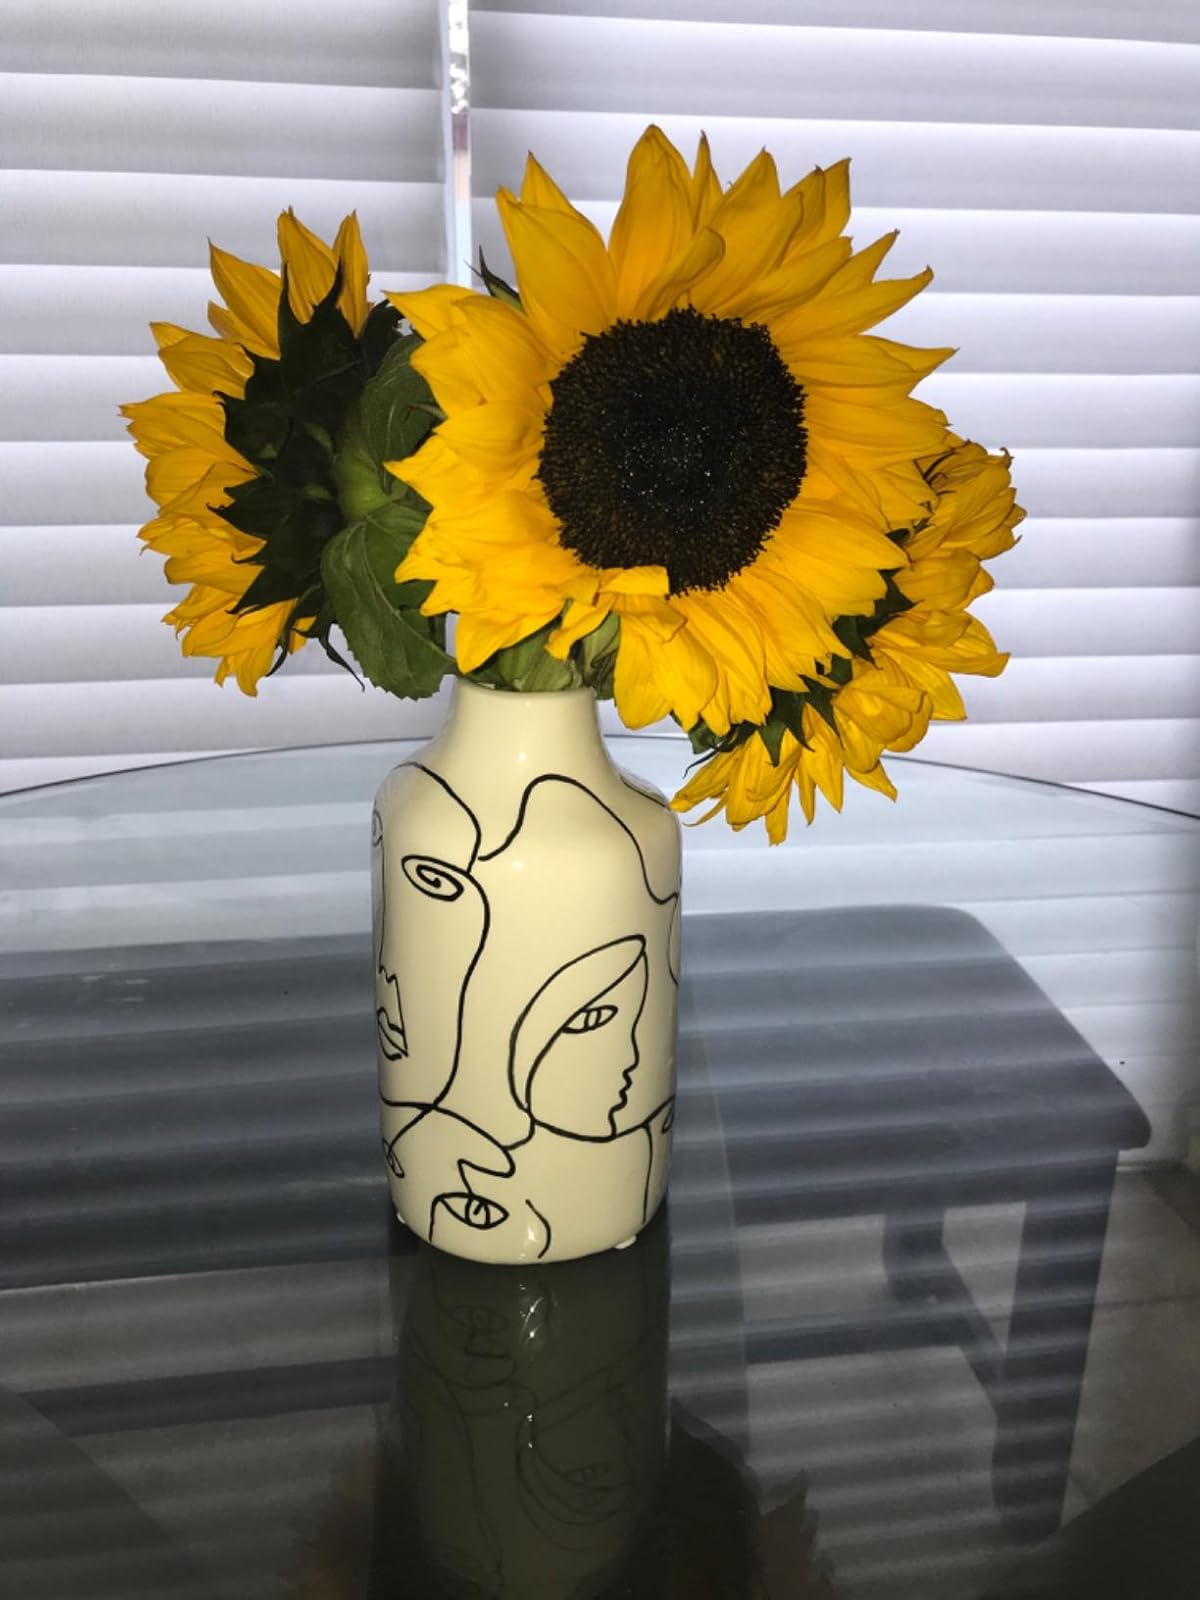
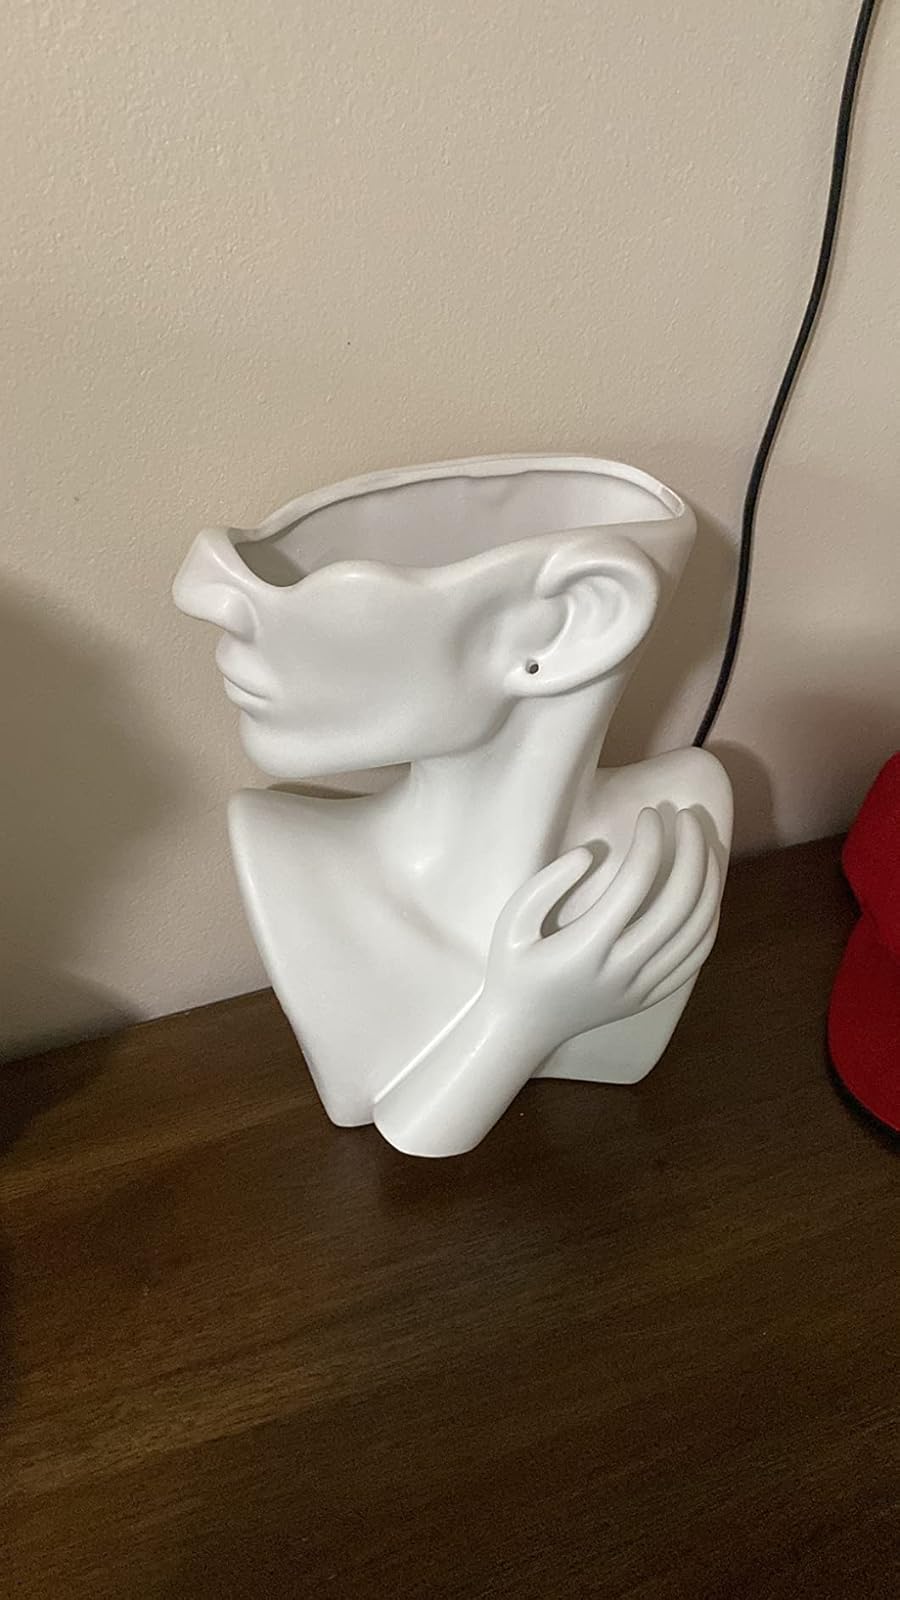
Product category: vase
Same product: no